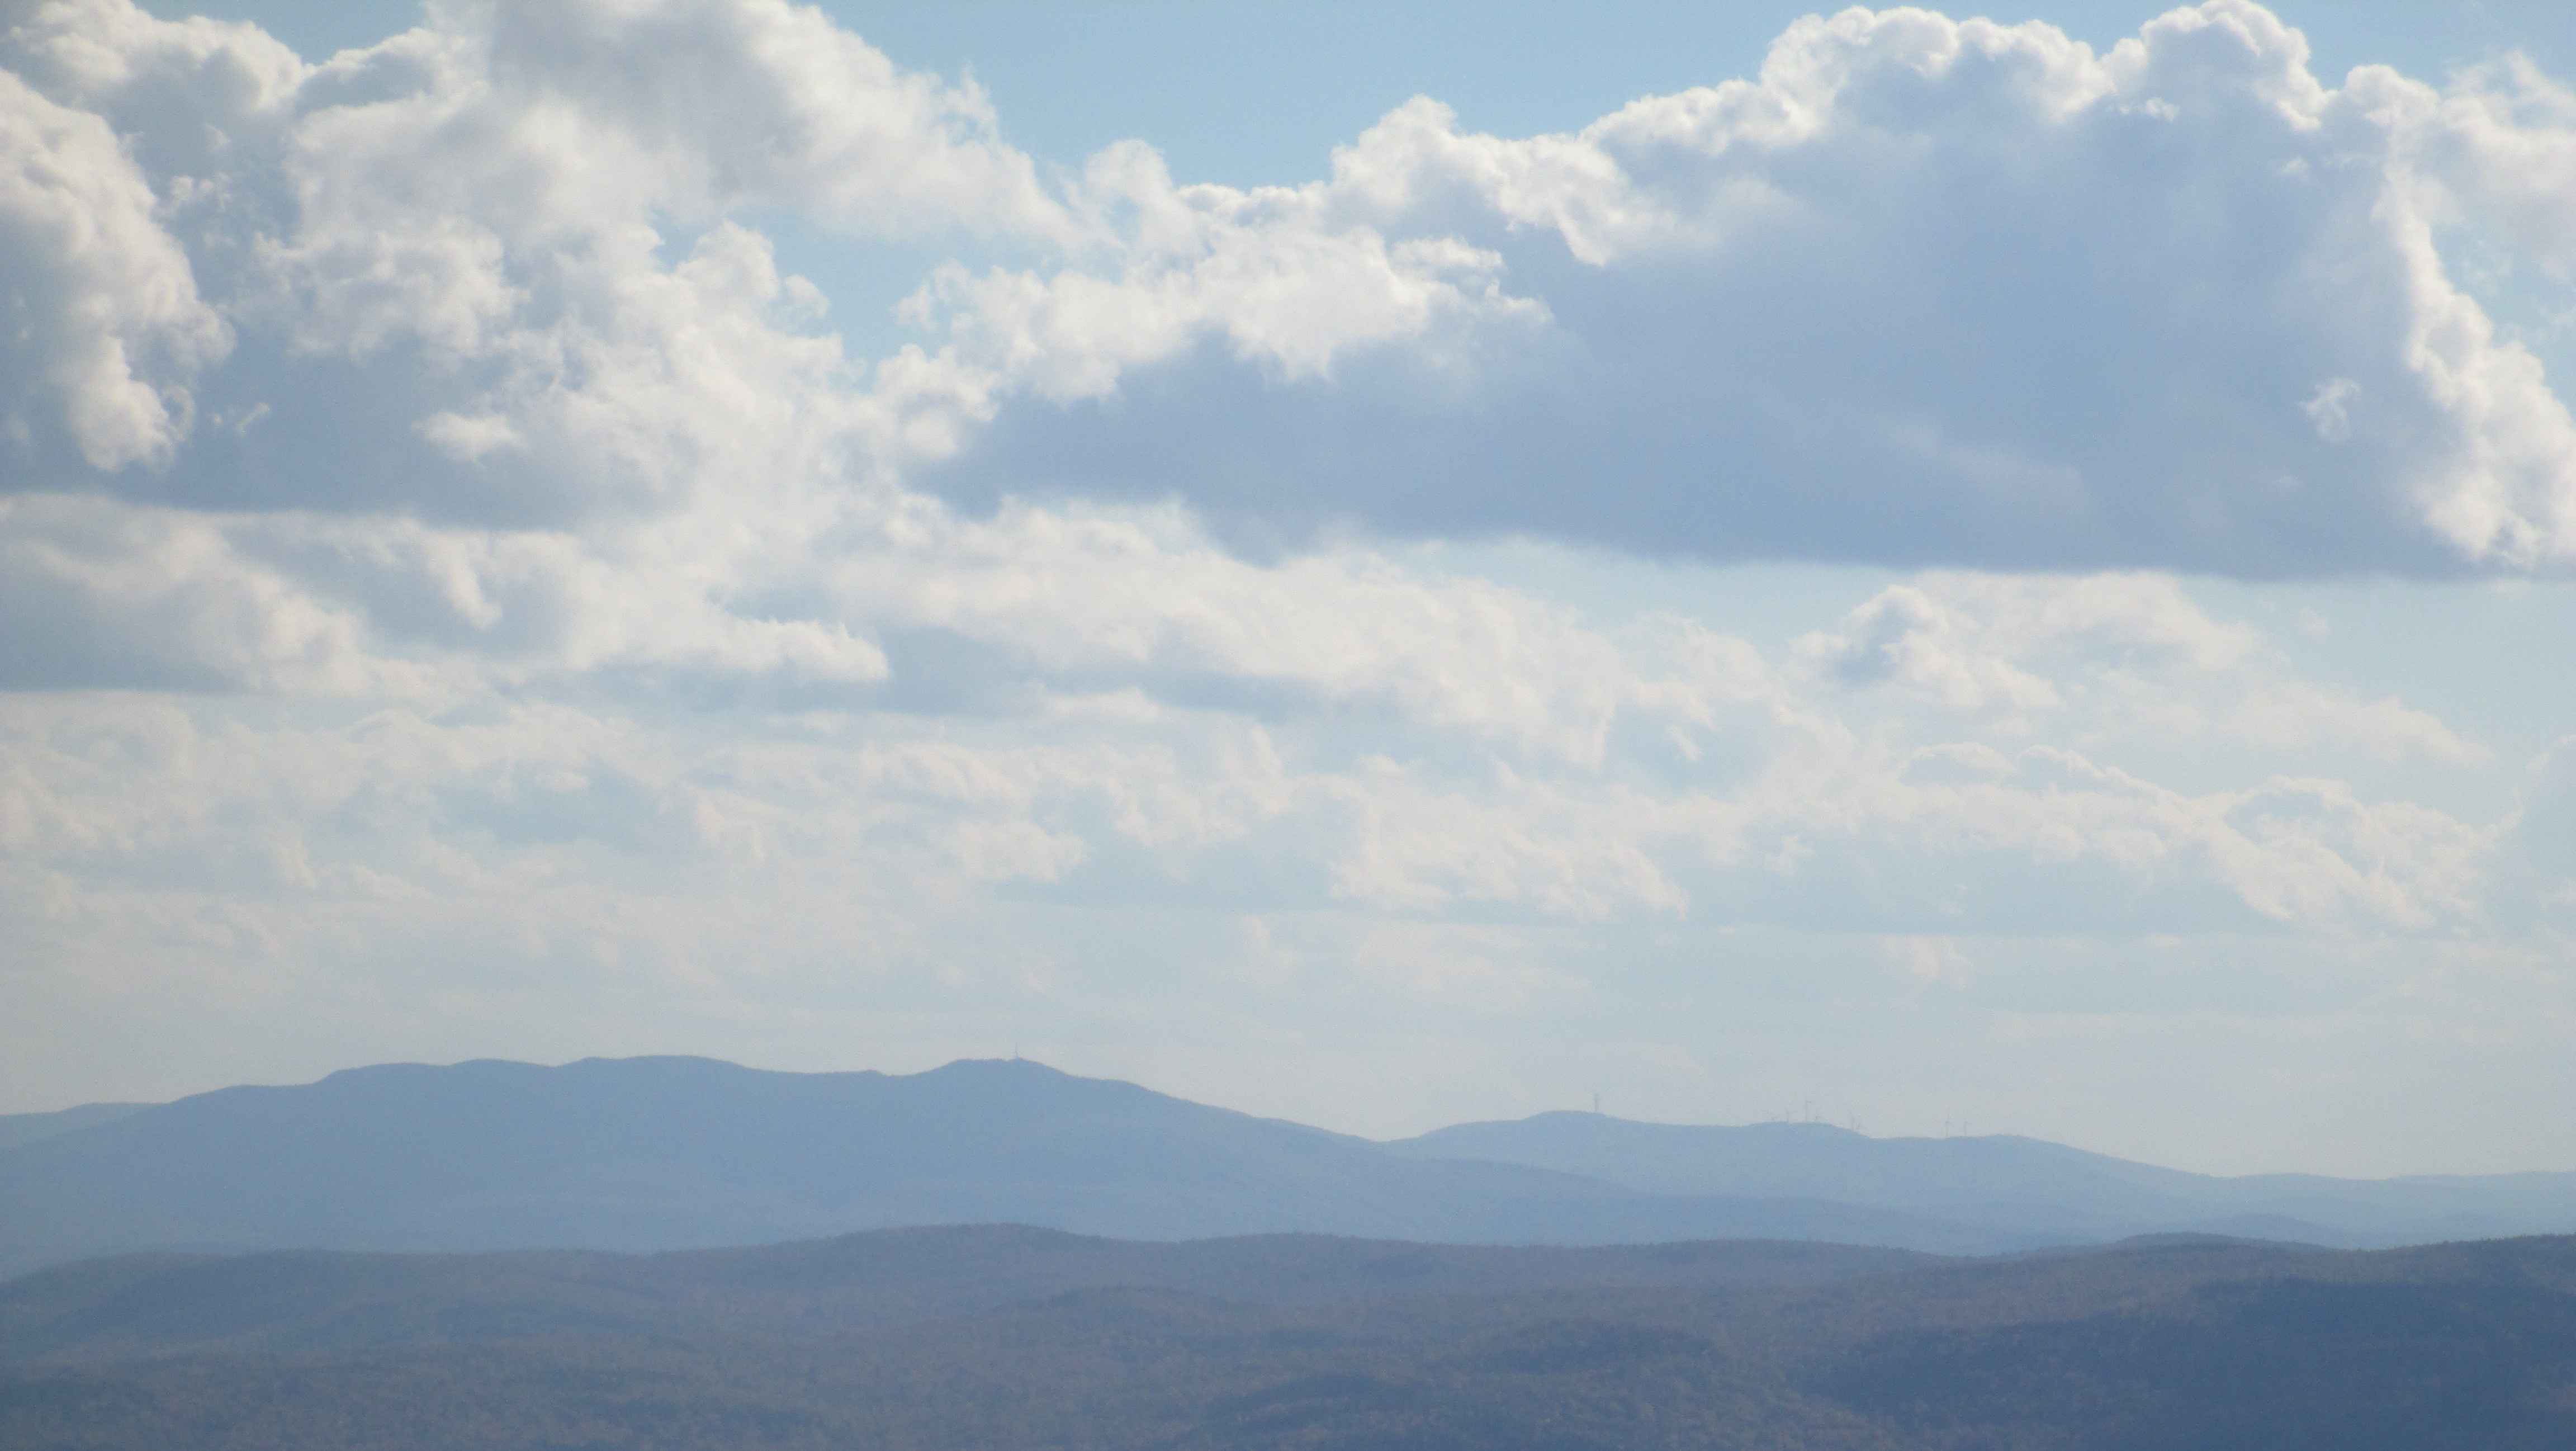
horizon, mountain, cloud, sky, hill, mountain range, cumulus, ridge, plain, plateau, landform, atmospheric phenomenon, mountainous landforms